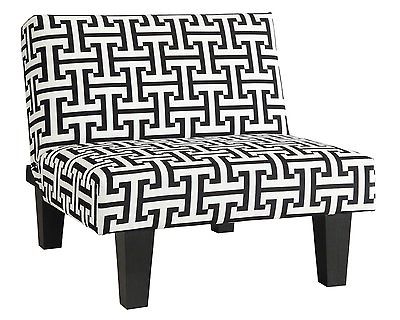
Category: sofa